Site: brandenburg
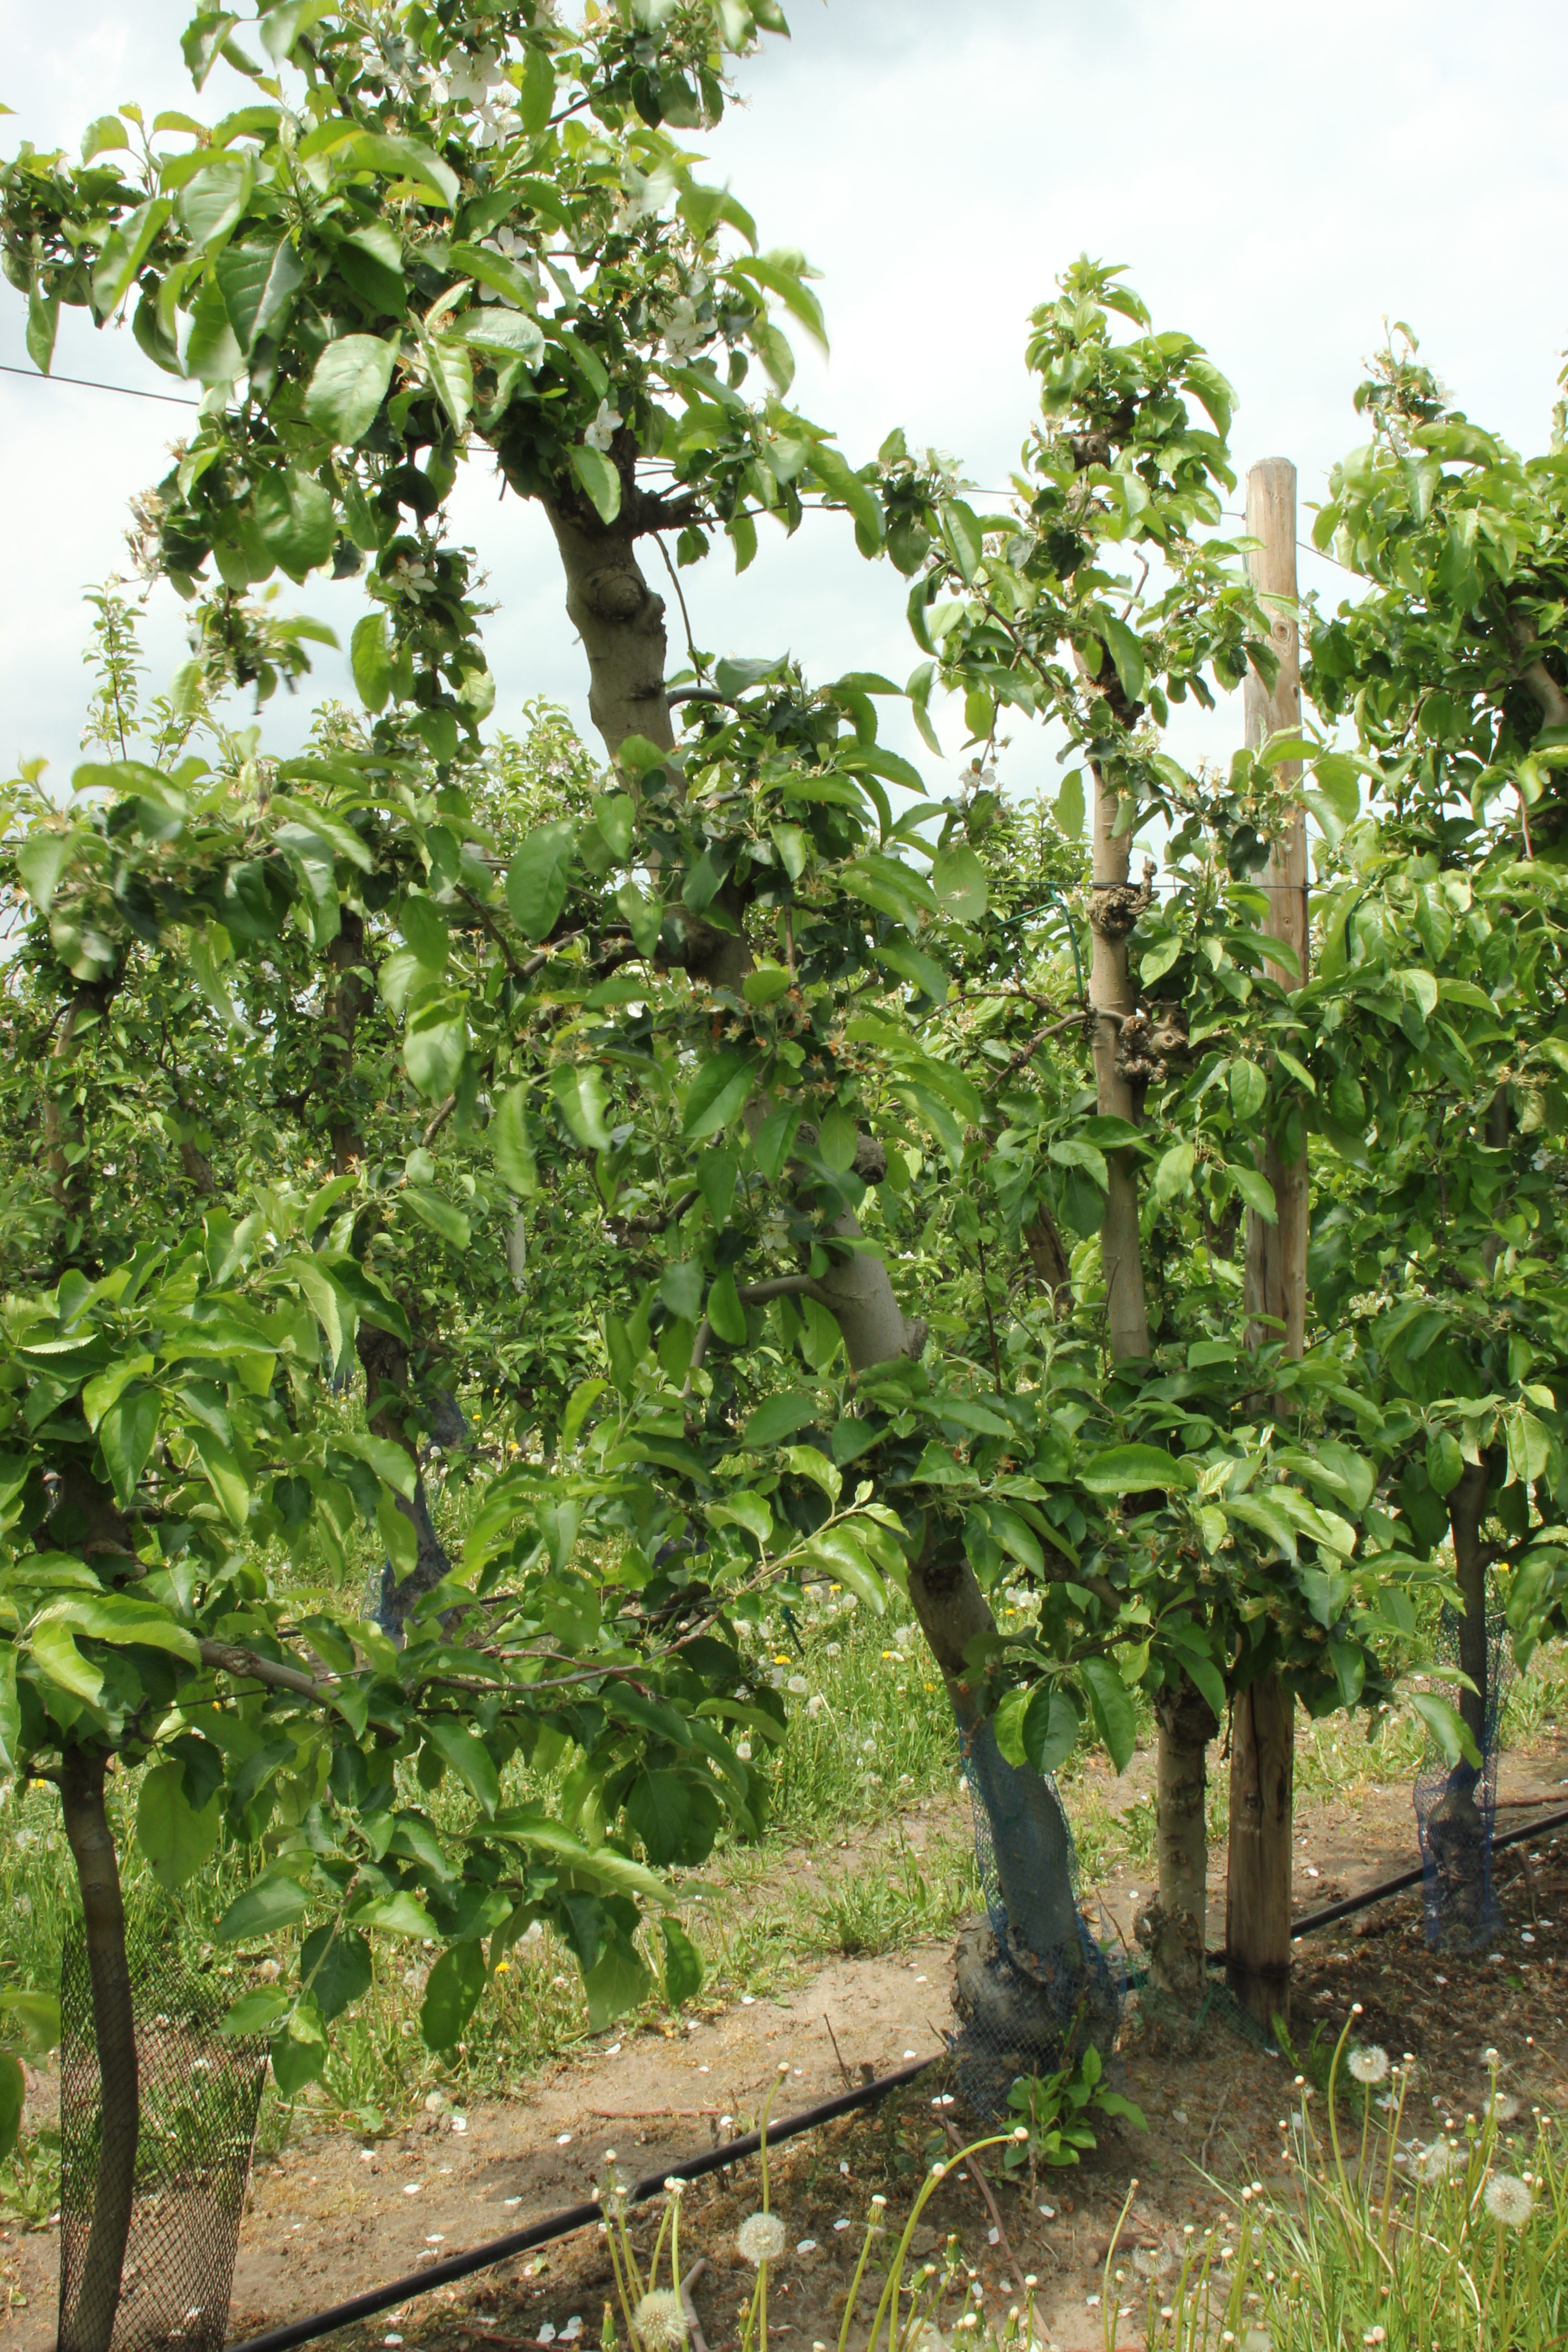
Growth stage (BBCH 67): Flowering